The Man on the Box

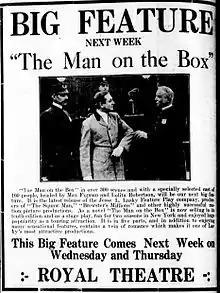
Newspaper advertisement.

The Man on the Box is a 1914 American silent comedy-drama film directed by Oscar Apfel and co-directed by Cecil B. DeMille. It was based on the 1904 novel of the same name by Harold MacGrath and stars Horace B. Carpenter.